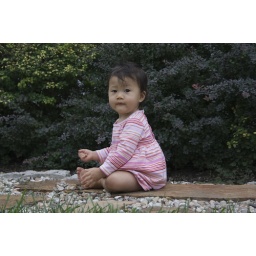
Reagan in pink striped dress in front yard - 39